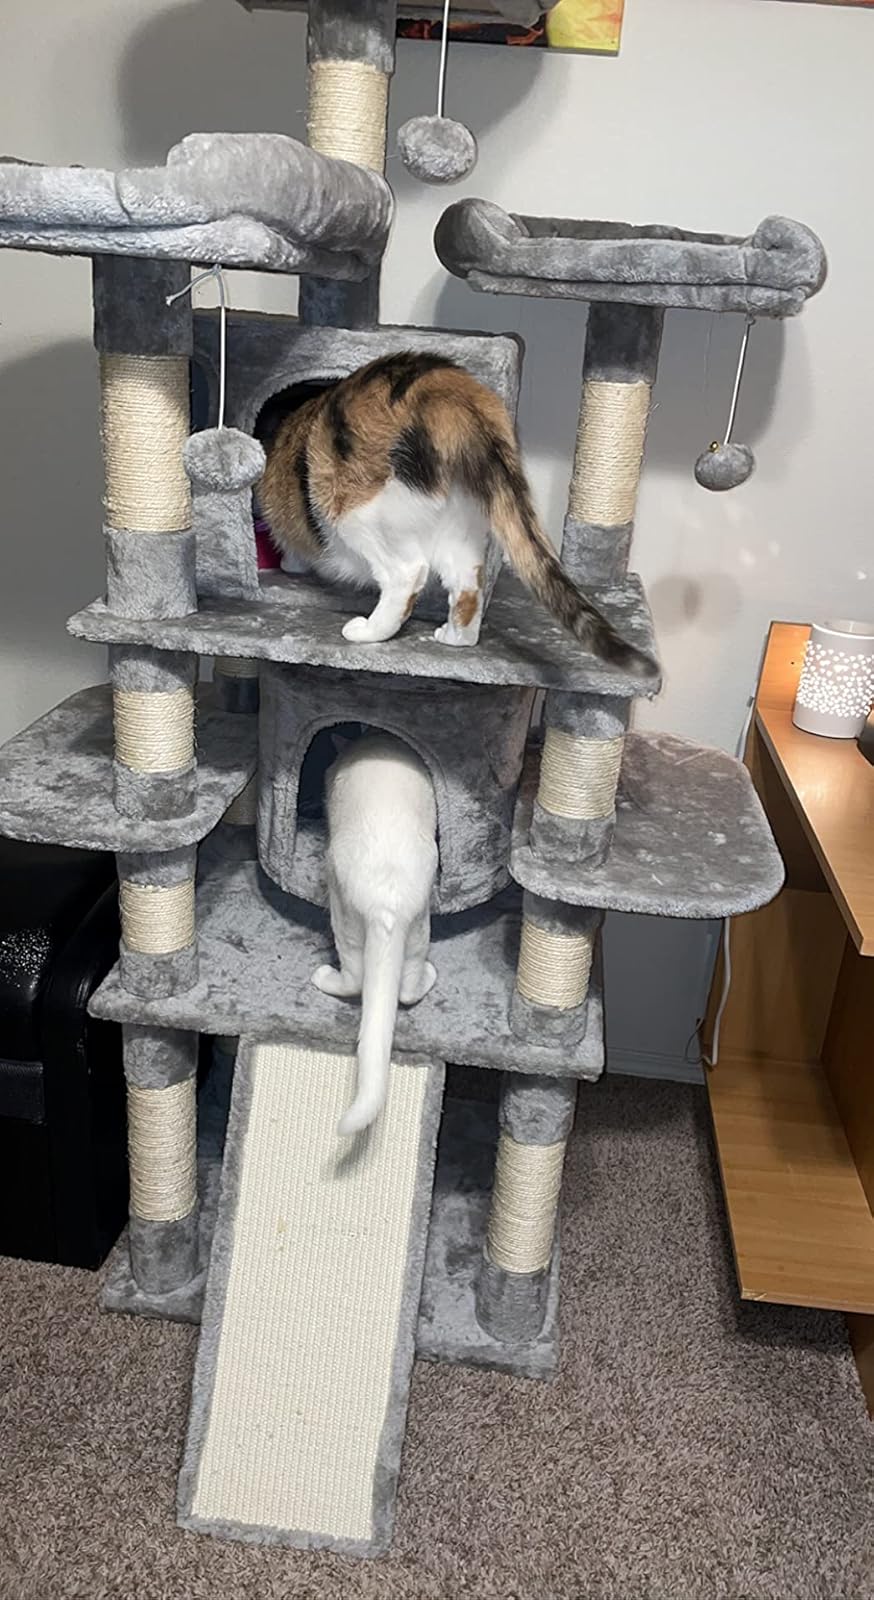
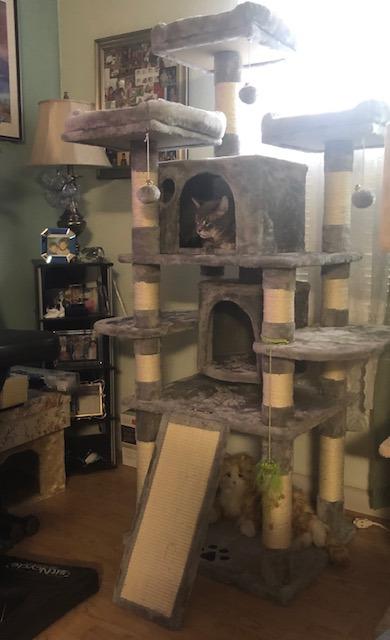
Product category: items_cat tree
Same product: yes